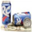
Label: can